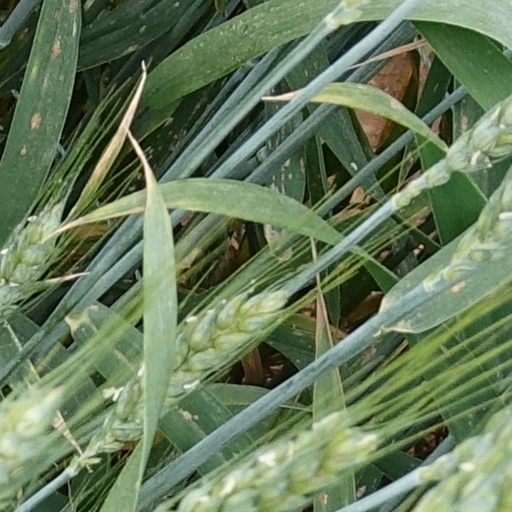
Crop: wheat